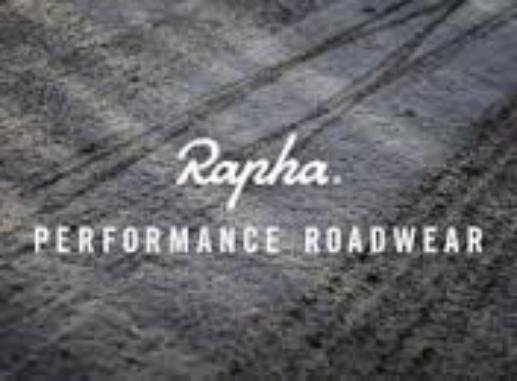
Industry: Clothes